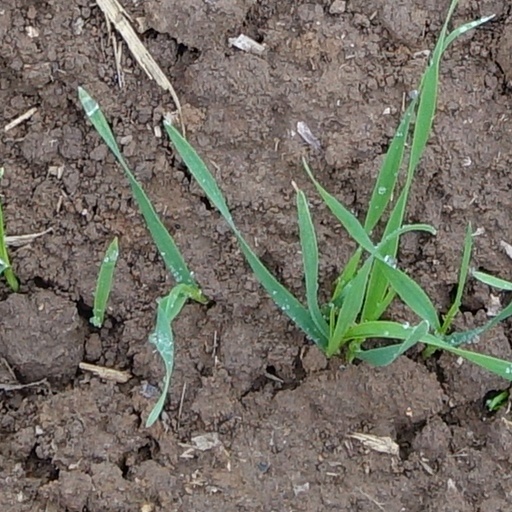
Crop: wheat